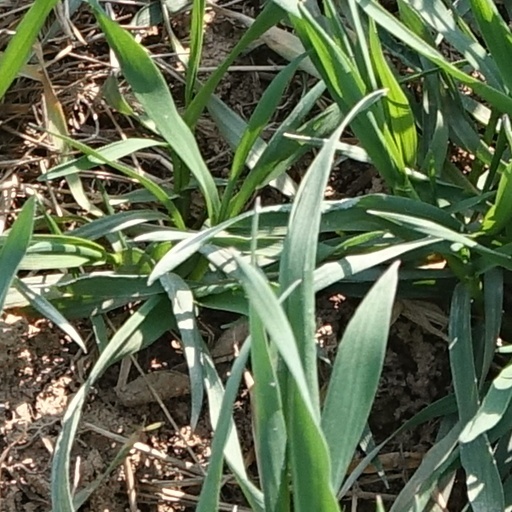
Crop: wheat